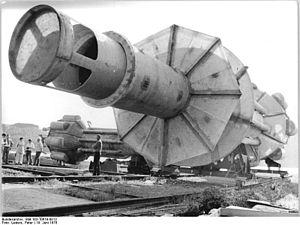
Un aérateur de fond ou aérateur hypolimnique permet d'assurer un maintien de la DBO des eaux profondes par entraînement d'air depuis l’atmosphère, sans pour autant perturber le gradient thermique naturel du plan d'eau. La zone benthique demeure aérobie : la dissolution de phosphates s'en trouve fortement diminuée et la minéralisation des sédiments est plus rapide.